Anchiornis

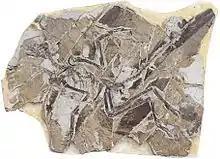
"Anchiornis" specimen YTGP-T5199

While only a few specimens have been described in detail, many more have been identified and are held in both private collections and museums. One of these, a nearly complete skeleton missing the tail, also preserving extensive feather remains, was reported in 2010. This fossil also showed evidence that "Anchiornis" had a feathered crest on its head, and was used to determine the animal's life coloration. It is housed in the Beijing Museum of Natural History with the specimen number BMNHC PH828. Another specimen from the same fossil quarry as the type specimen was found by a local fossil dealer and sold to the Yizhou Fossil & Geology Park and catalogued there as YTGP-T5199. This fossil, a nearly complete skeleton, was prepared and studied by scientists at the Geology Park and identified as an "Anchiornis". It was then used for a scanning electron microscope study of "Anchiornis" feather microstructure. The study also examined the well-preserved melanosomes of the feathers to determine their color. The scientists involved in the study found that the coloration found for this specimen was different than the color reported for BMNHC PH828, and they noted that the BMNHC specimen may not in fact be "Anchiornis", as it was described before similar species from the same formation had been discovered.